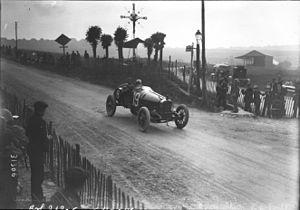
Sunbeam est une marque d'automobiles anglaise créée par la John Marston Co. Ltd à Wolverhampton en 1888. À ses débuts, l'entreprise s'illustre en compétition automobile puisqu'une Sunbeam est la première voiture britannique à remporter un Grand Prix et que la marque établit de nombreux records de vitesse terrestre.